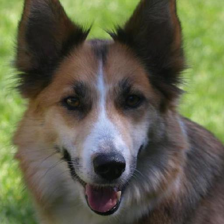
Label: animals